Stafford Municipal School District

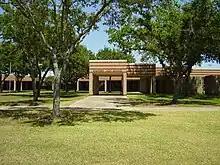
Stafford High School

In 2014 the district was considering whether it should install artificial turf in its sports fields. At the time it had residual funds from a $49.8 million bond passed in 2011. As of 2016 the school district has had artificial turf inside its stadium.